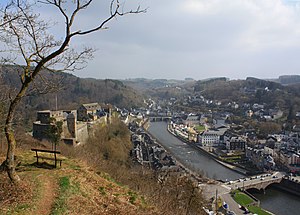
Bouillon (by)
Bouillon med borgen til venstre og Semois-floden.
Bouillon er en by og en kommune i den belgiske provins Luxembourg i Vallonien. Kommunens areal er på 149,09 km², og indbyggertallet er på 5.469 pr. 1. januar 2010.